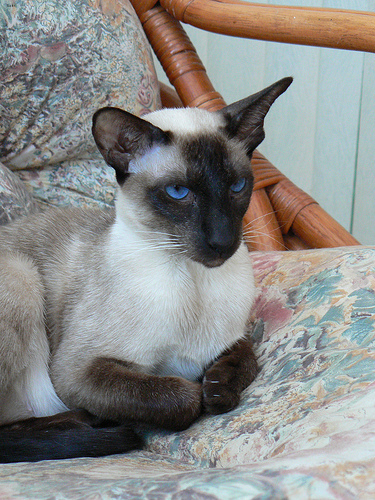
Breed: siamese